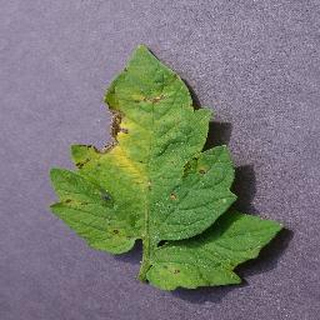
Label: tomato_septoria_leaf_spot